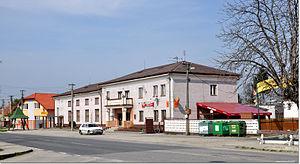
Jahodná est un village de Slovaquie situé dans la région de Trnava.